Archworld

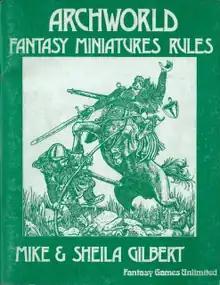

Archworld is a system of wargame rules for fantasy and medieval miniatures combat that was published by Fantasy Games Unlimited FGU in 1977.